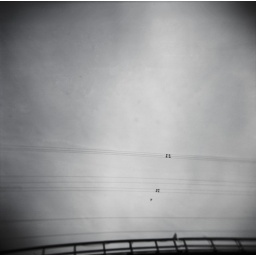
HolgaScanned colour negative filmChanged to black and white in PS CS4tiny little birdie under the lines :)